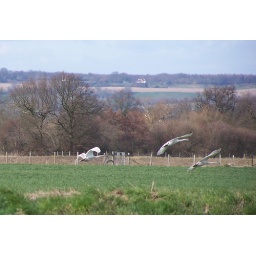
Swans flying over a field near the River Medway in Kent